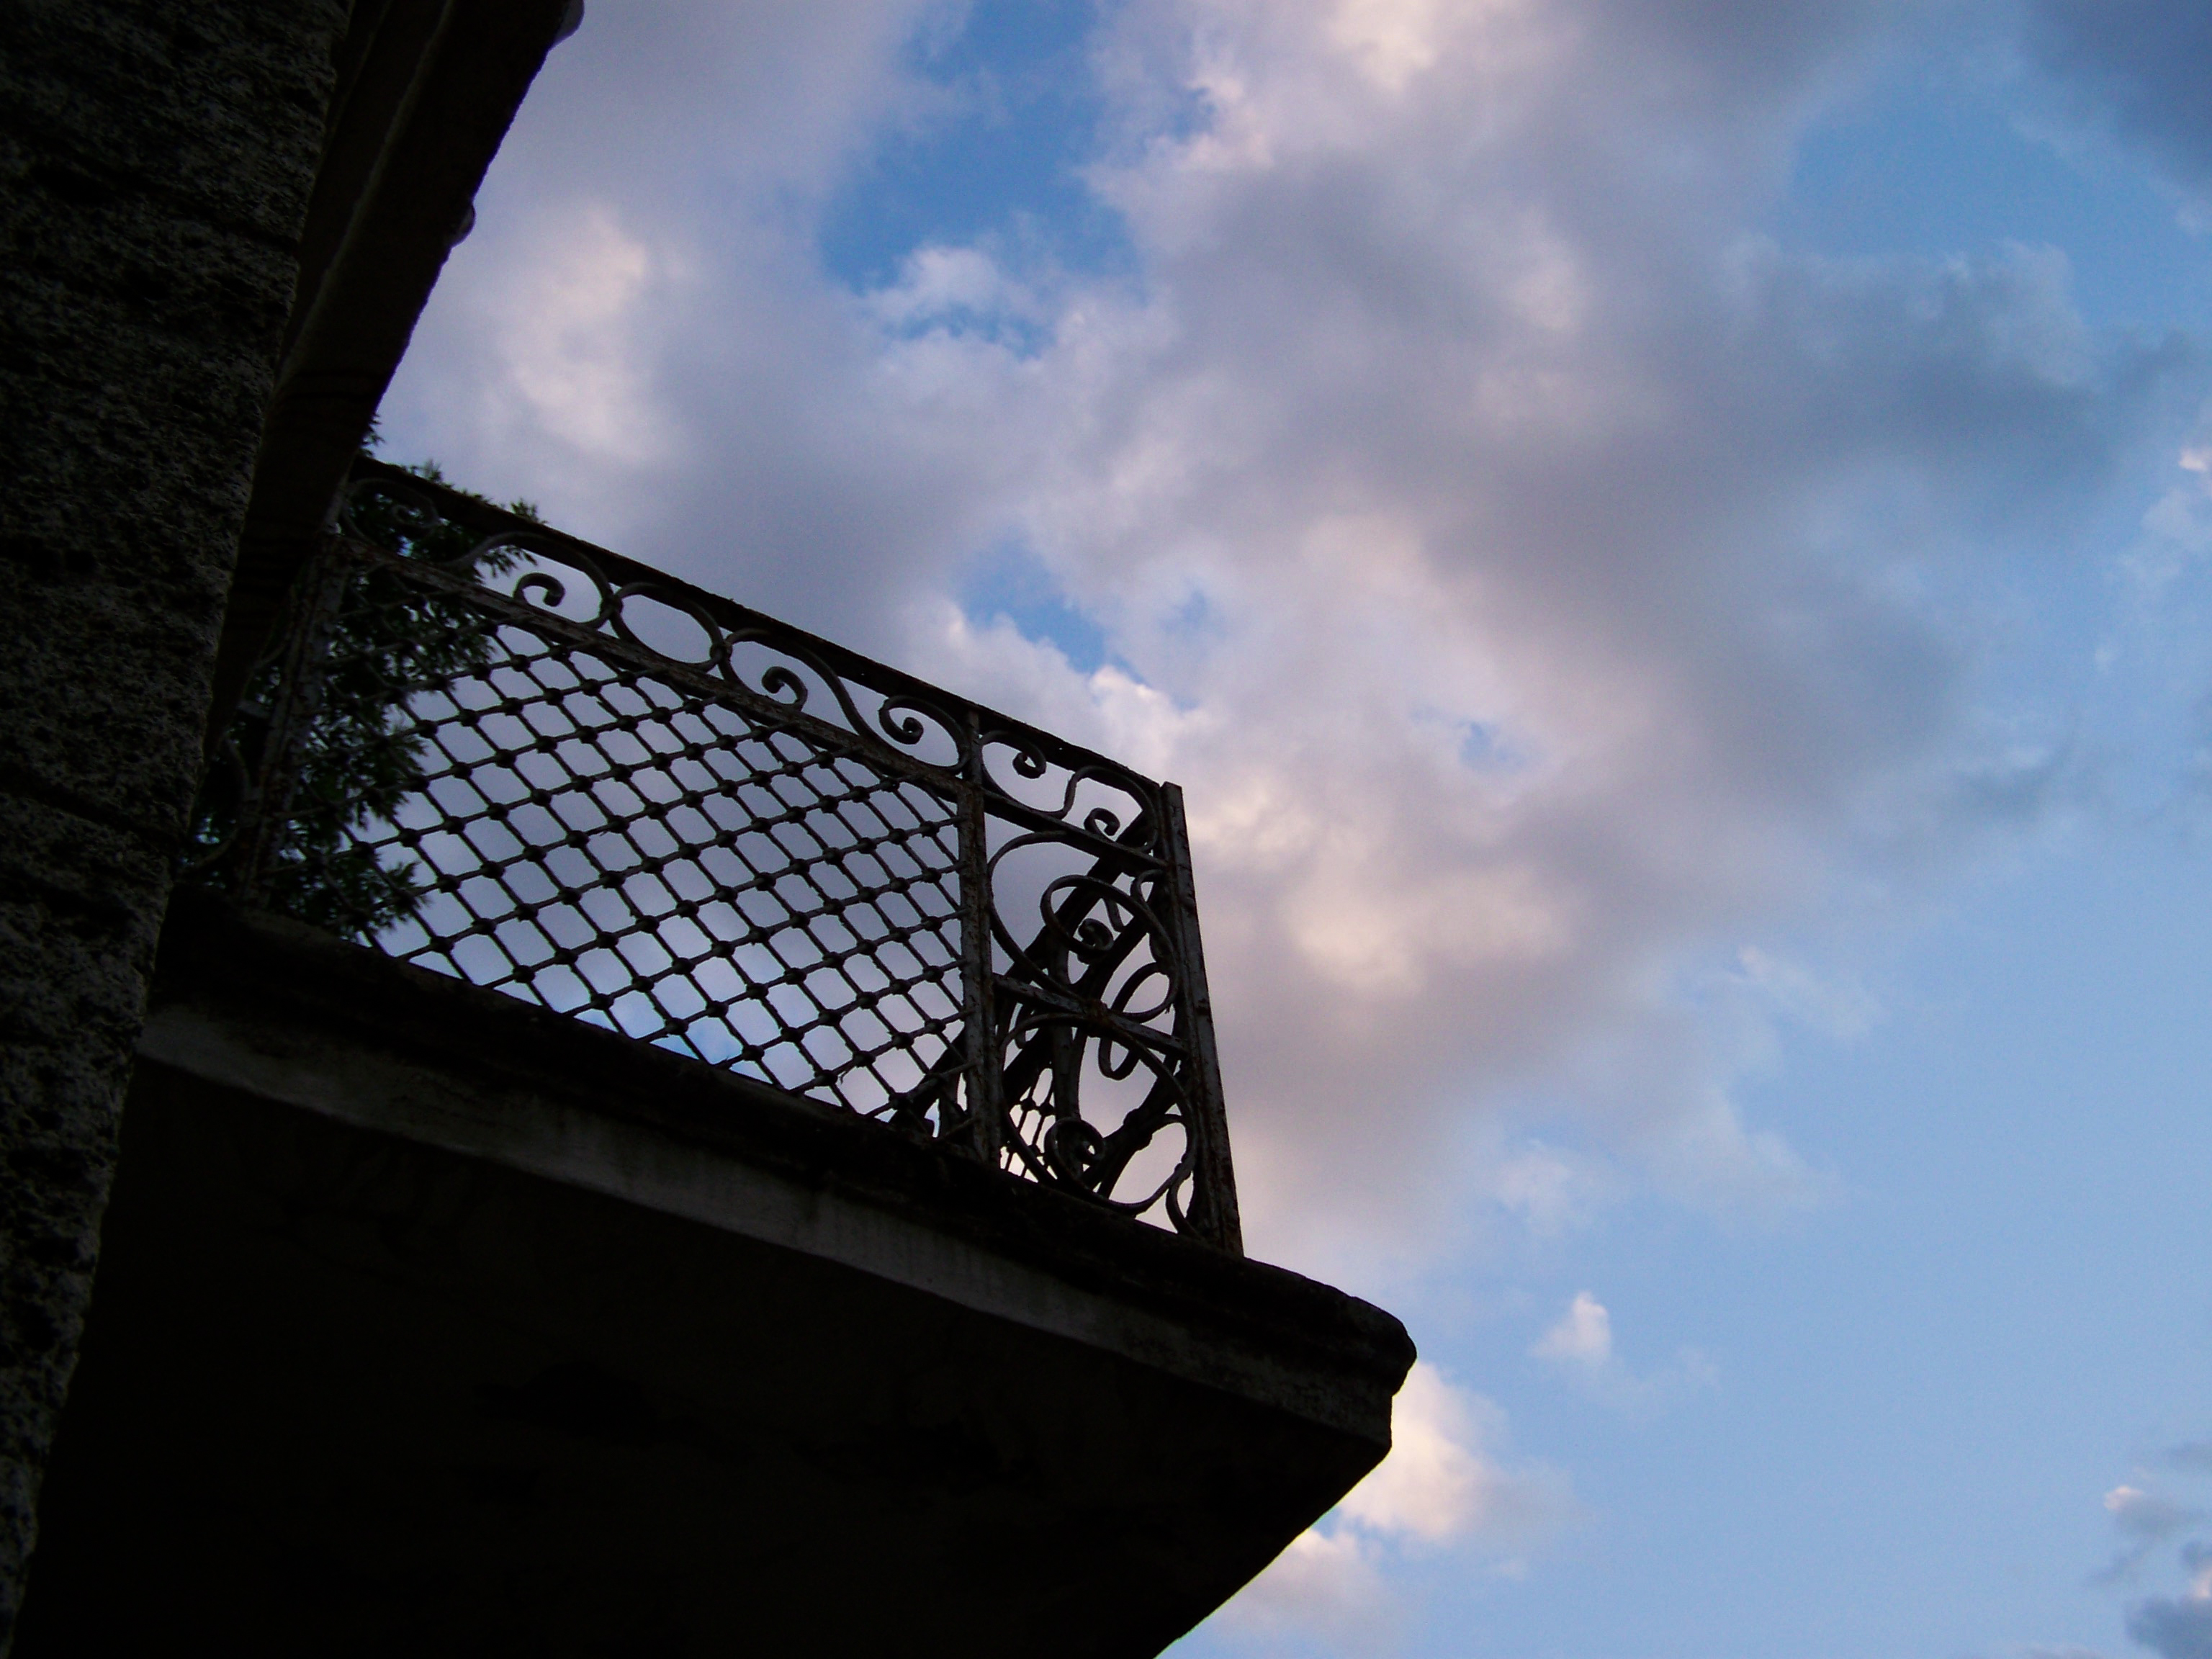
historical, retro, sky, artistic, card, creative, vintage, style, evening, sunset, background, blue, cloud, daytime, iron, architecture, daylighting, tree, line, window, photography, metal, glass, building, meteorological phenomenon, cumulus, Tints and shades, reflection